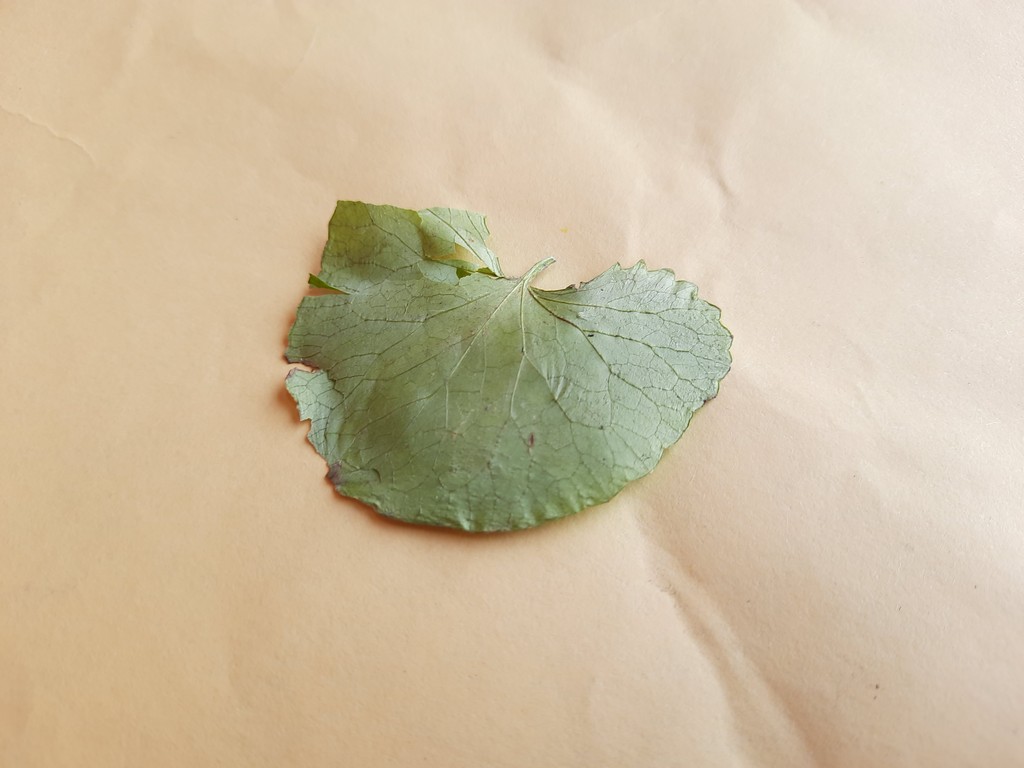
Label: Dried